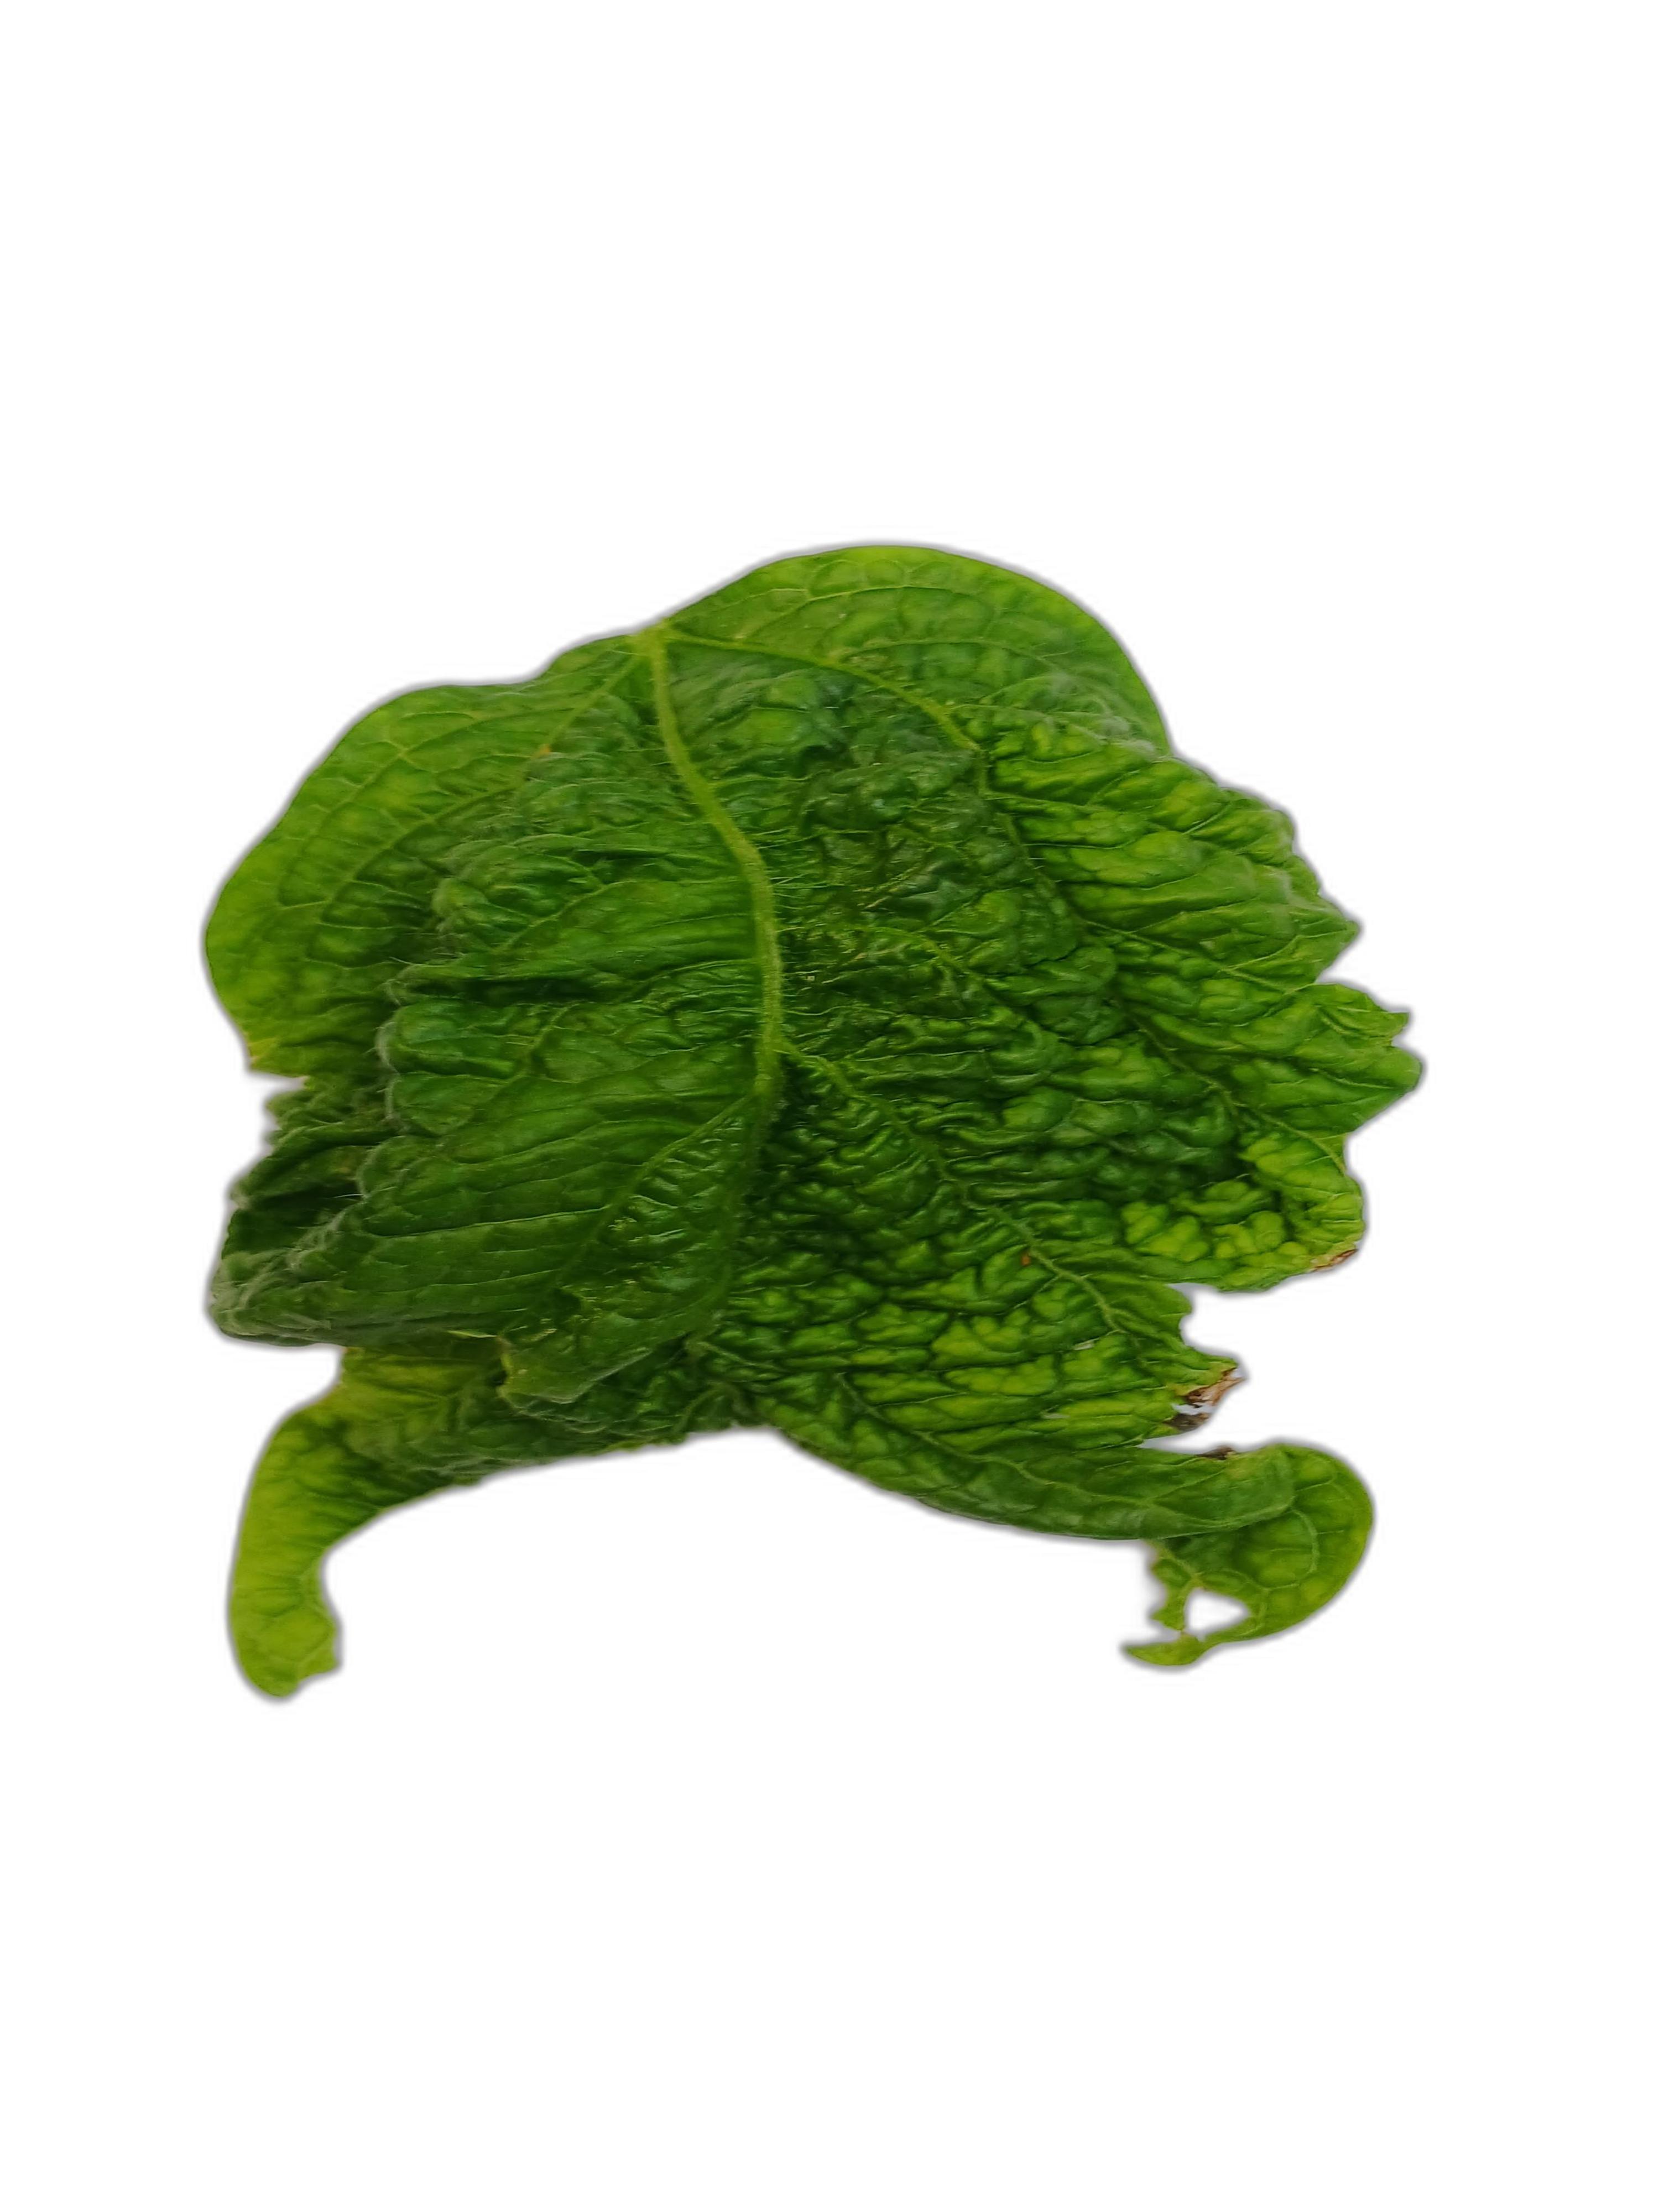
Label: Leaf Crinkle